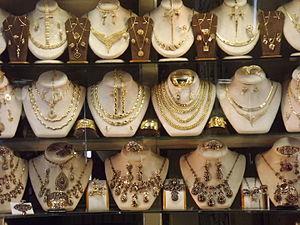
Parures en Or au souk el Berka
Le souk El Berka est l'un des souks de la médina de Tunis. Il est spécialisé dans la vente et l'achat des bijoux.